Thiry Daems, Wisconsin

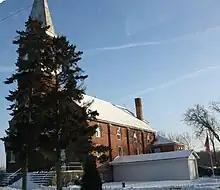
St. Odile Catholic Church in Thiry Daems

to settle on land in the vicinity of the Bay Settlement and Door Peninsula. Some of his followers insisted that the settlement be named after Fr. Daems. Others wanted to name it in honor of Constant Thiry, who donated land to build St. Odile's. As a compromise, Thiry Daems was chosen.